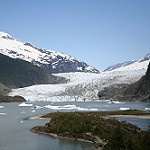
Scene: Outdoor